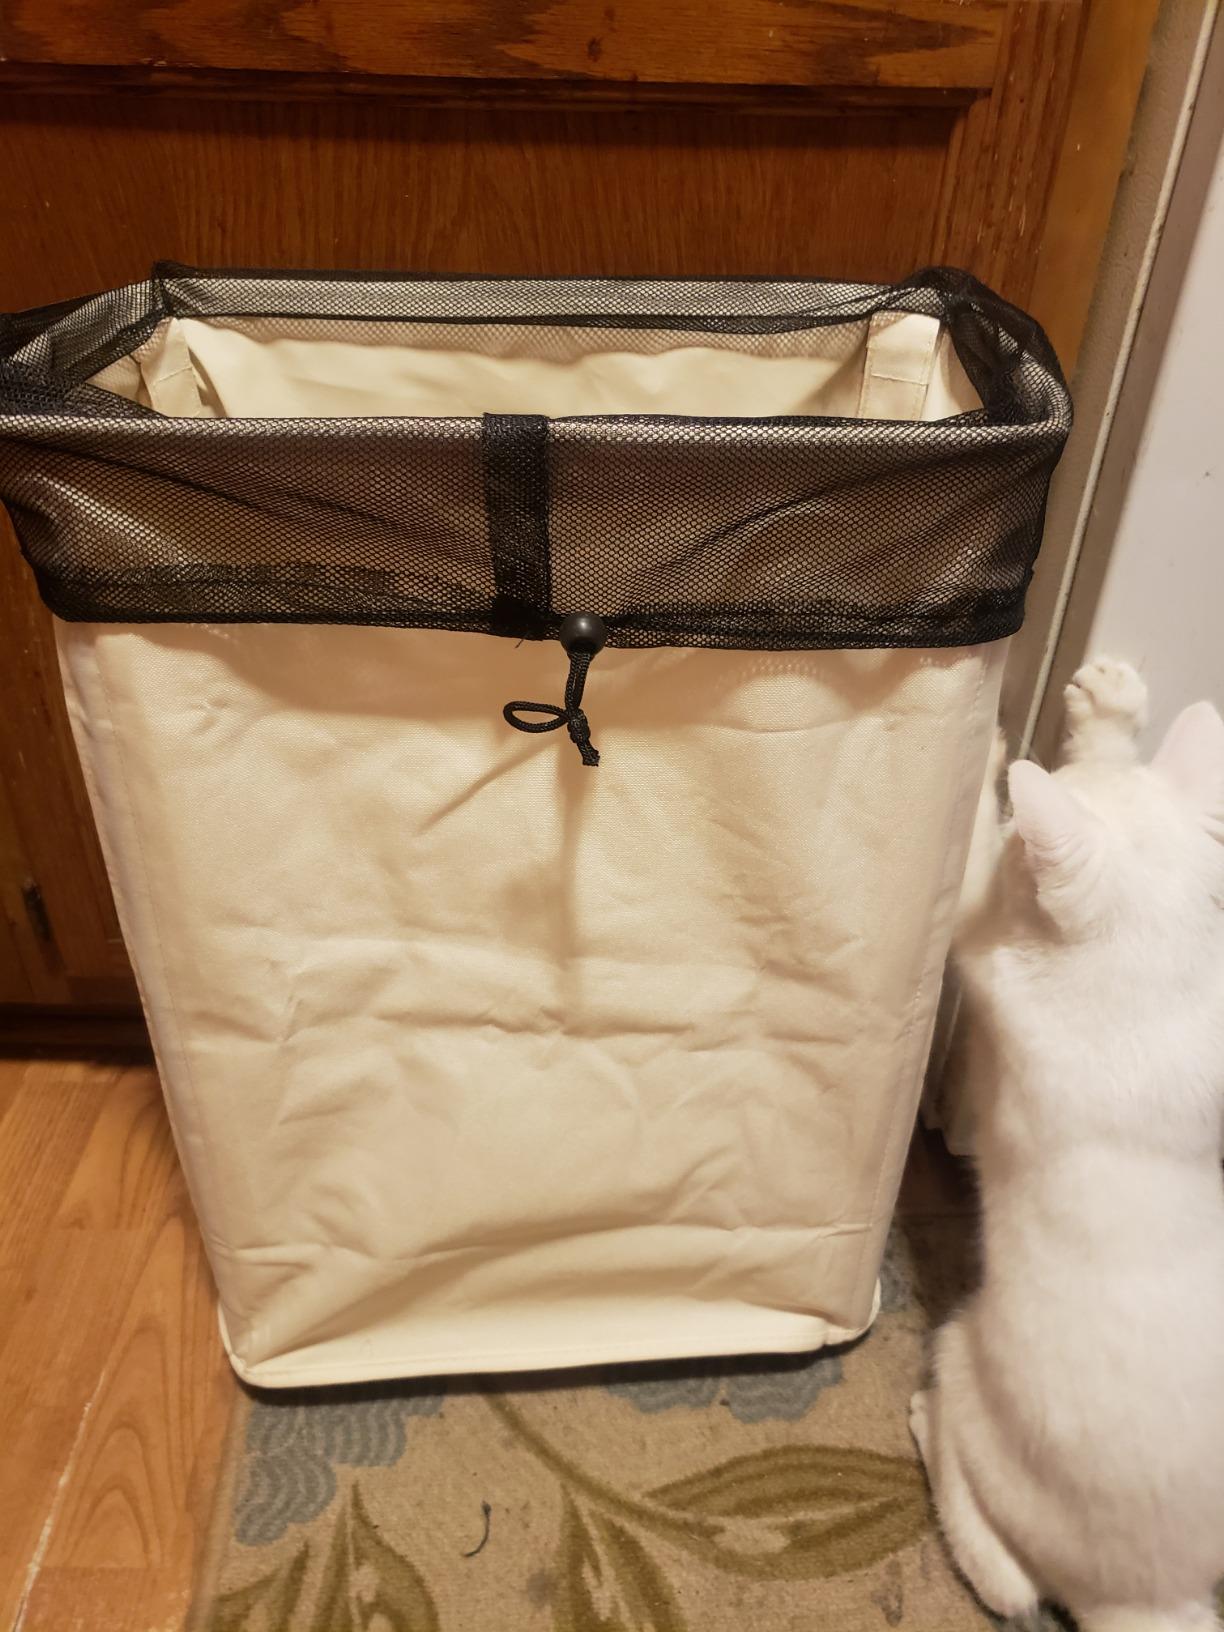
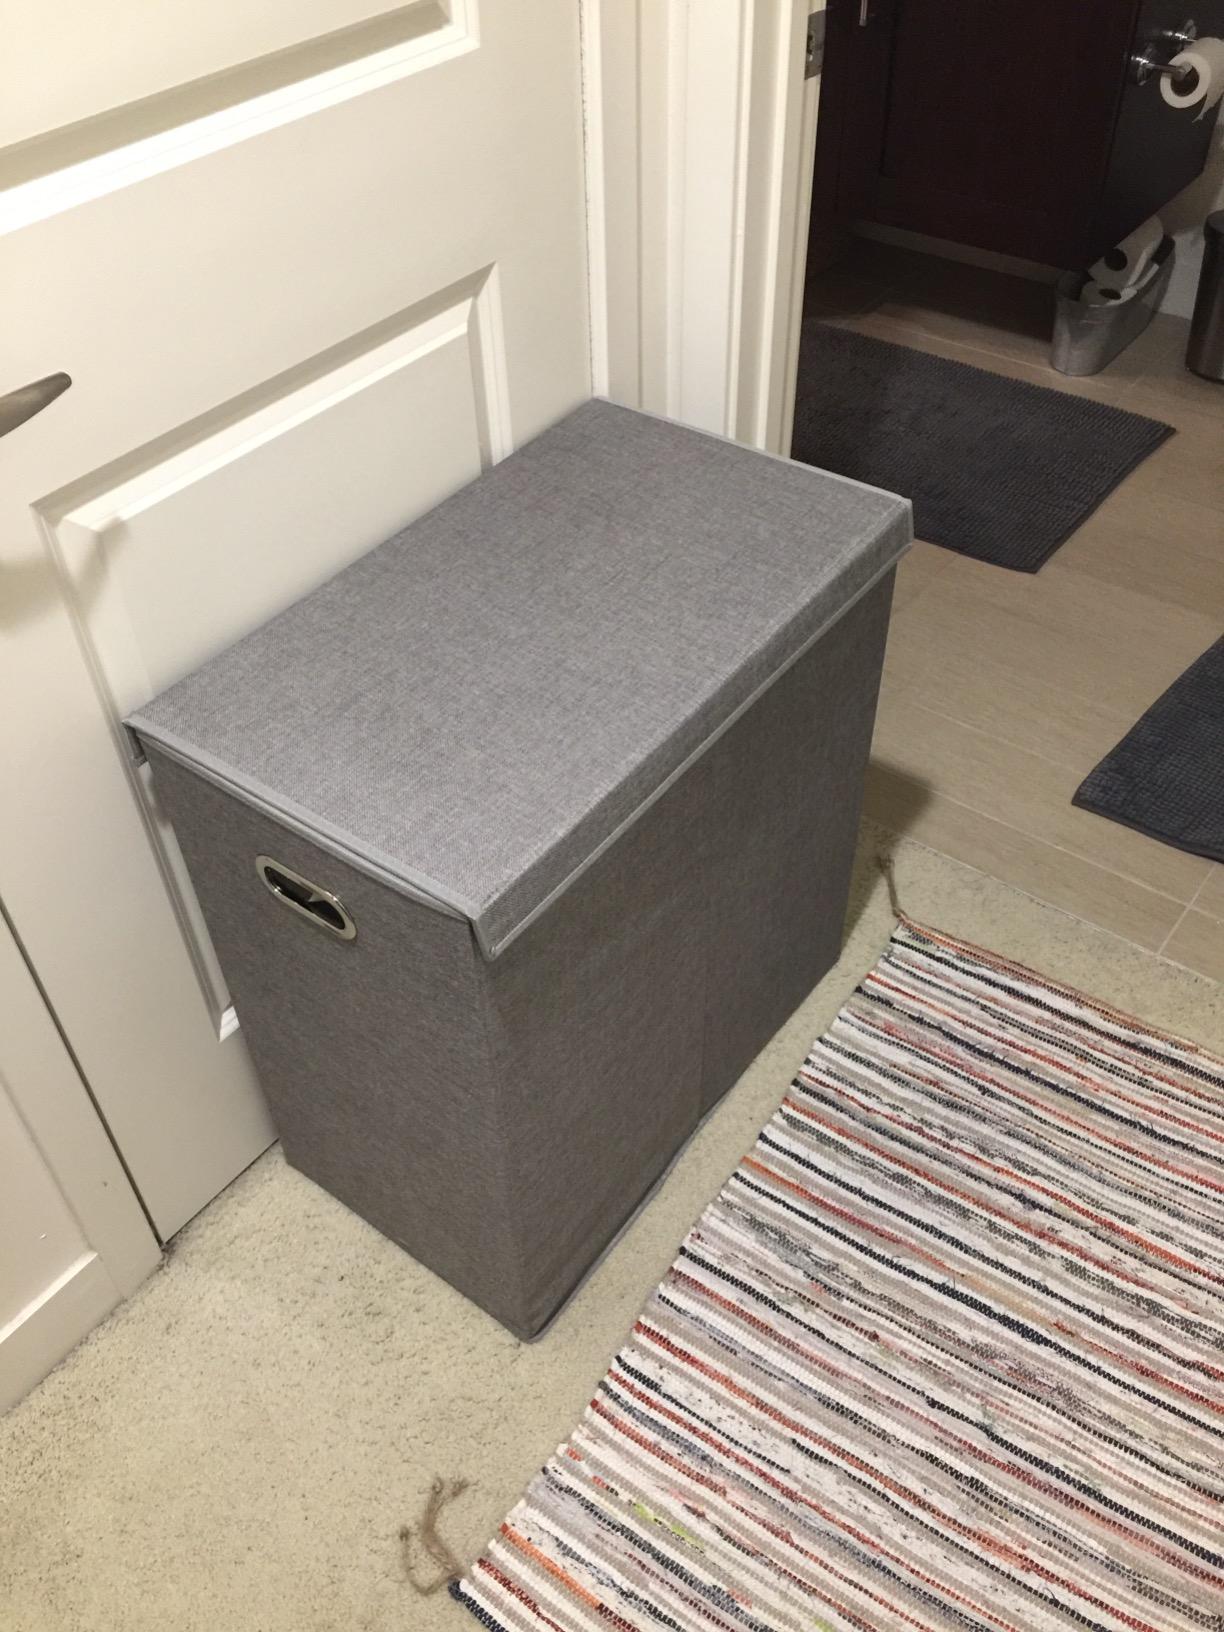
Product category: items_hamper
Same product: no